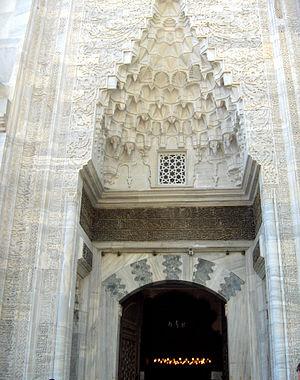
La mosquée Verte, est une mosquée située à Bursa en Turquie. Également connue comme la mosquée de Mehmed Iᵉʳ, elle fait partie du plus grand complexe situé sur le côté est de la province de Bursa.